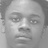
Emotion: neutral